Stockton and Darlington Railway

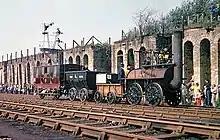
"Locomotion No 1" at Shildon, 1975

On 13 October 1835, the York and North Midland Railway (Y&NMR) was formed to connect York to London by a line to a junction with the planned North Midland Railway. Representatives of the Y&NMR and S&DR met two weeks later and formed the Great North of England Railway (GNER), a line from York to Newcastle that used the route of the Croft branch at Darlington. The railway was to be built in sections, and to allow both to open at the same time permission for the more difficult line through the hills from Darlington to Newcastle was to be sought in 1836 and a bill for the easier line south of Darlington to York presented the following year. Pease specified a formation wide enough for four tracks, so freight could be carried at and passengers at , and George Stephenson had drawn up detailed plans by November.